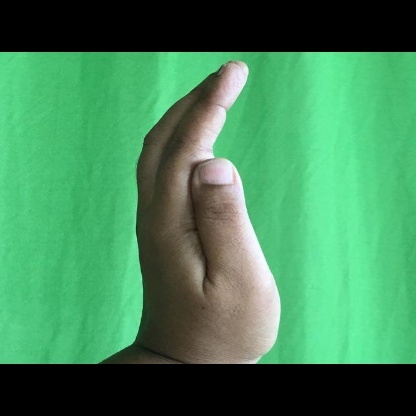
Mudra: Sarpasirsha